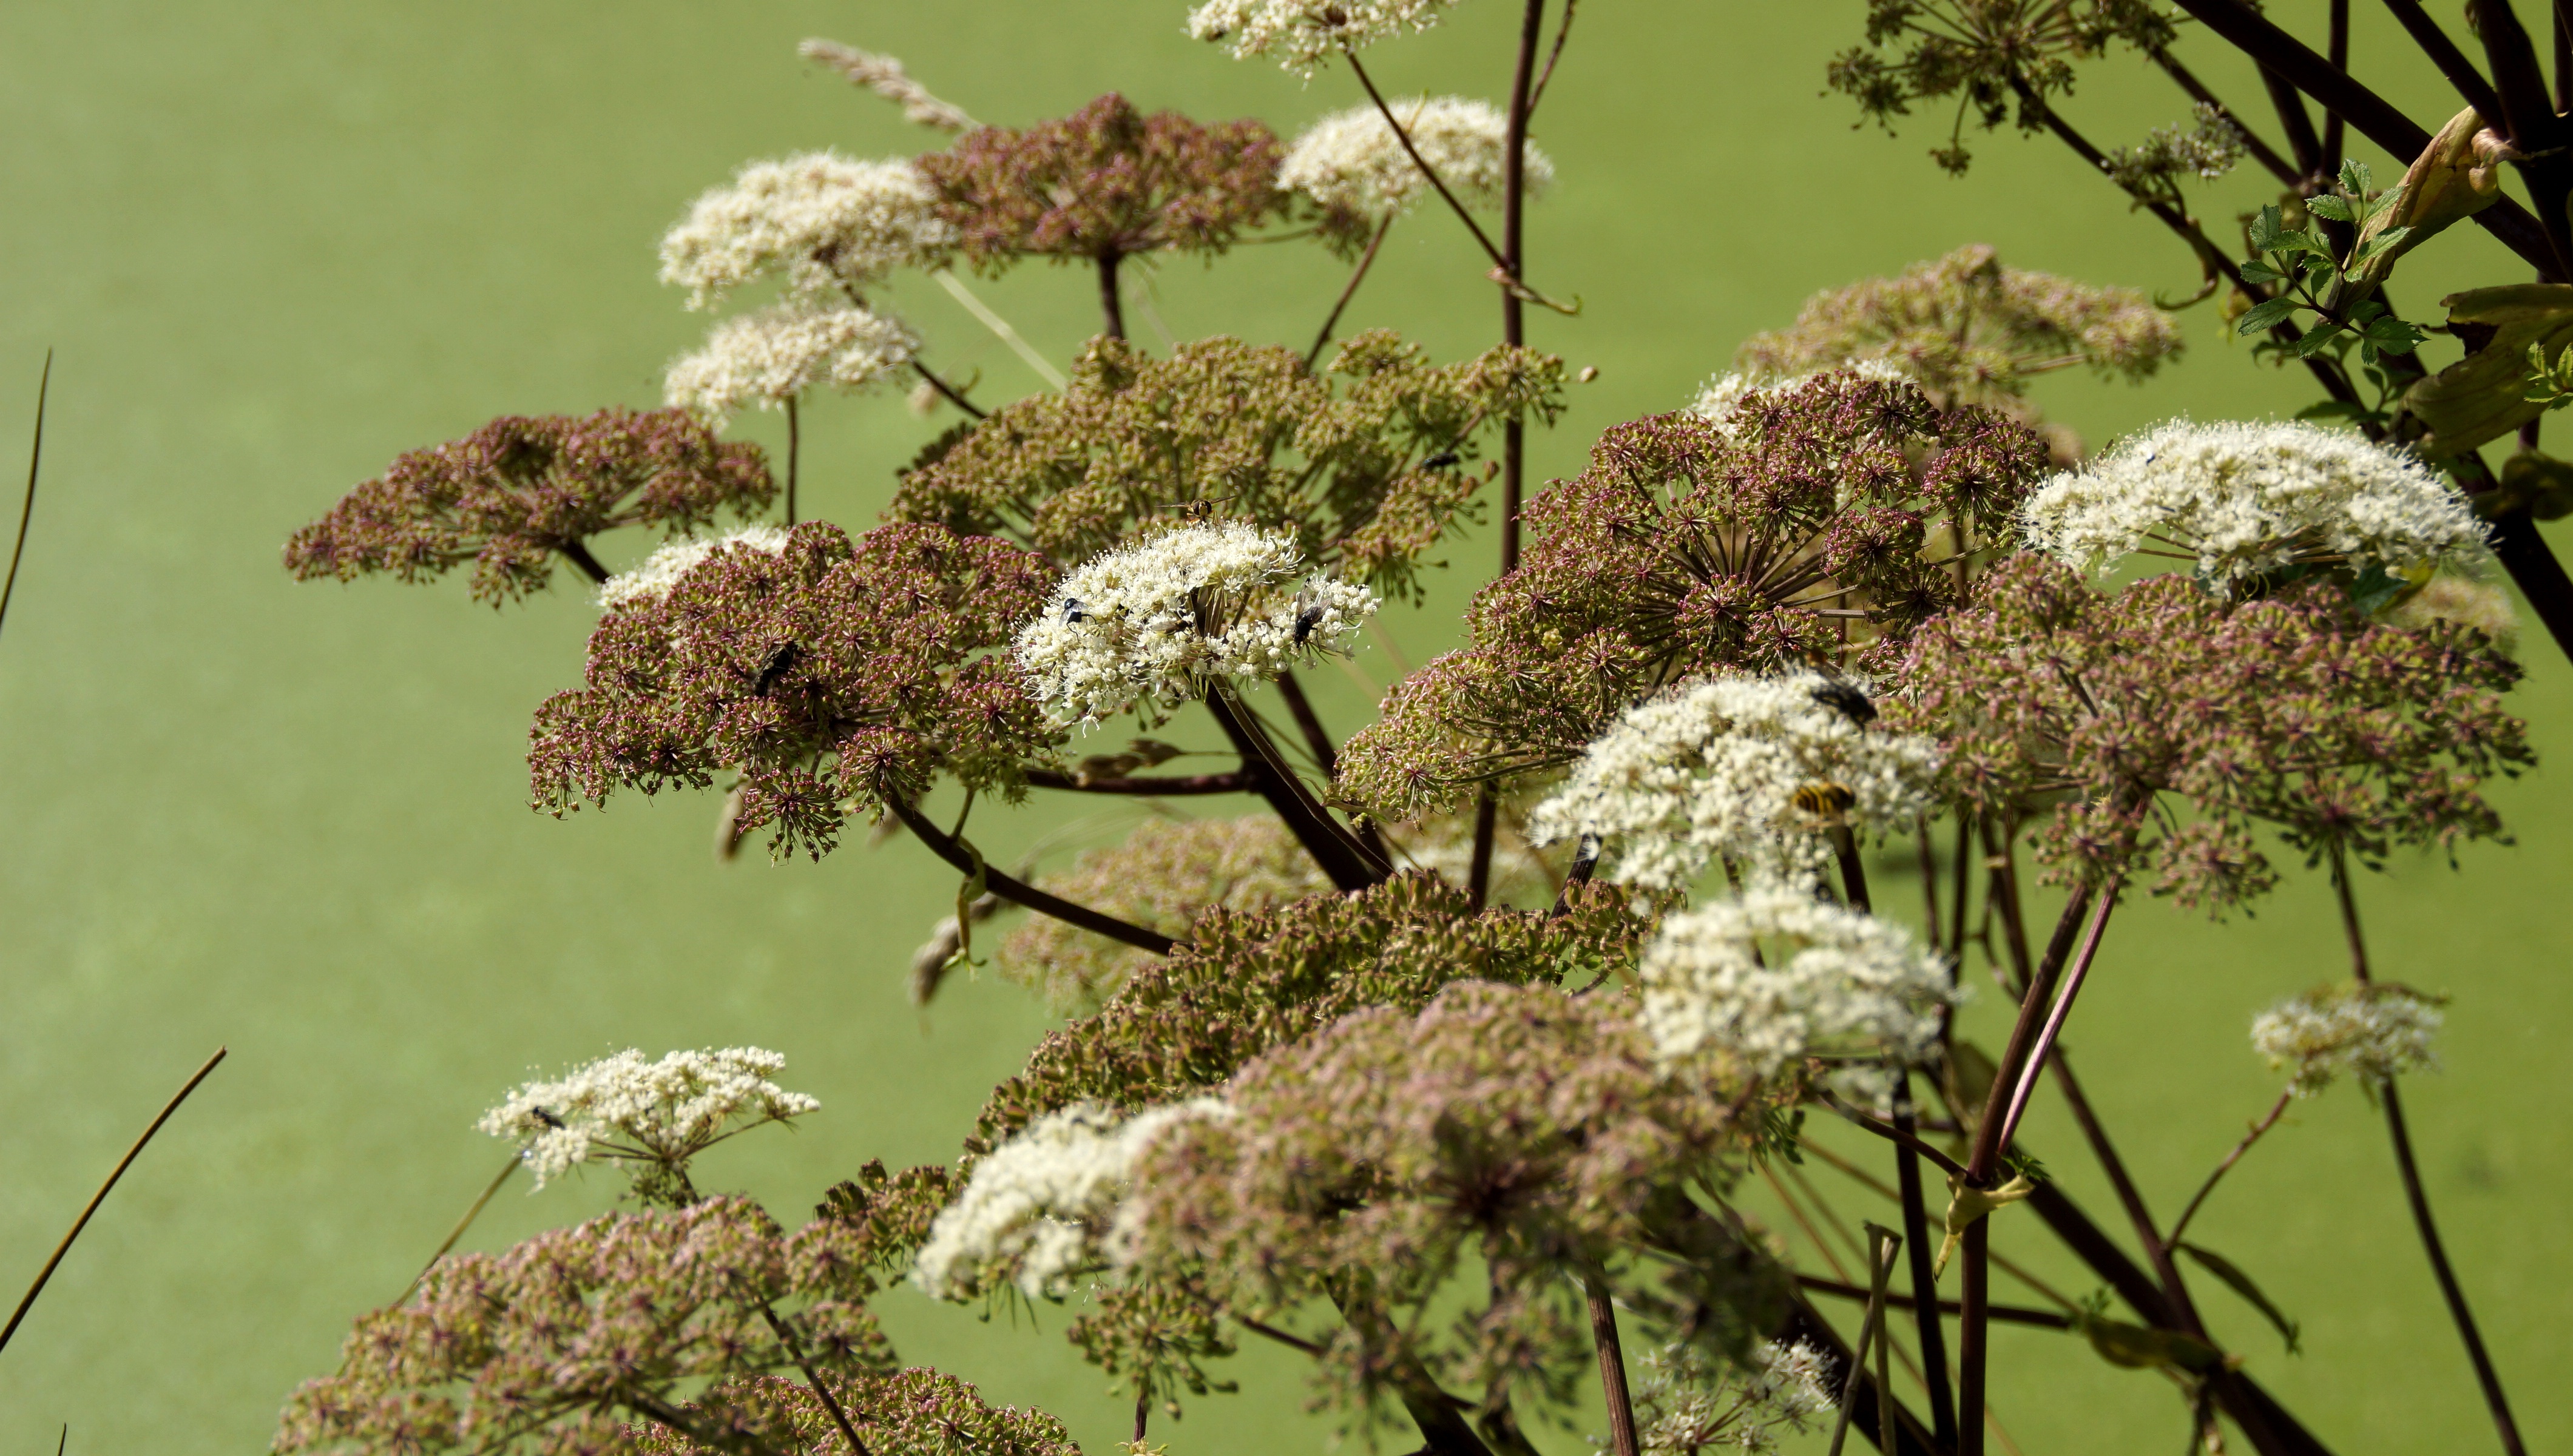
water, branch, blossom, plant, flower, bloom, herb, insect, botany, flora, fauna, wildflower, flowers, bank, shrub, flowering plant, angelica, land plant